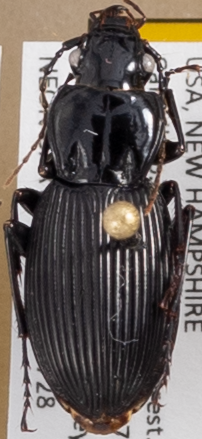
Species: Pterostichus lachrymosus
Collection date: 2021-07-28
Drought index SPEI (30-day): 1.184
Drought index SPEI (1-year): -1.034
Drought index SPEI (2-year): -0.62